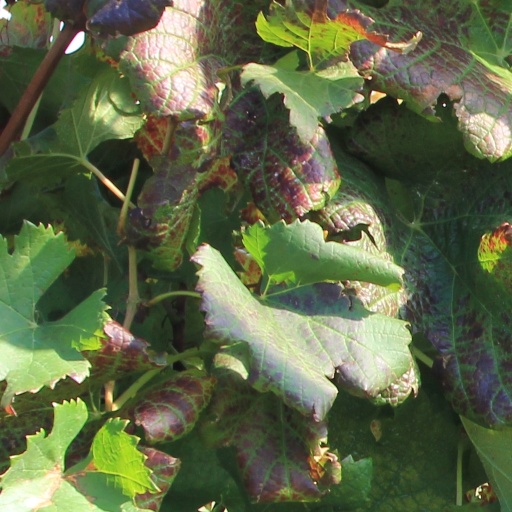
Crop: grape